Jordan Rankin

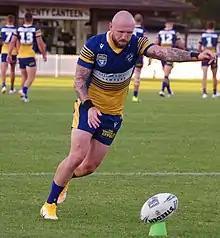
Rankin playing for Parramatta in 2021

On 14 June 2022, Parramatta announced Rankin would take up a coaching role for their NSW Cup team becoming Captain/Coach.